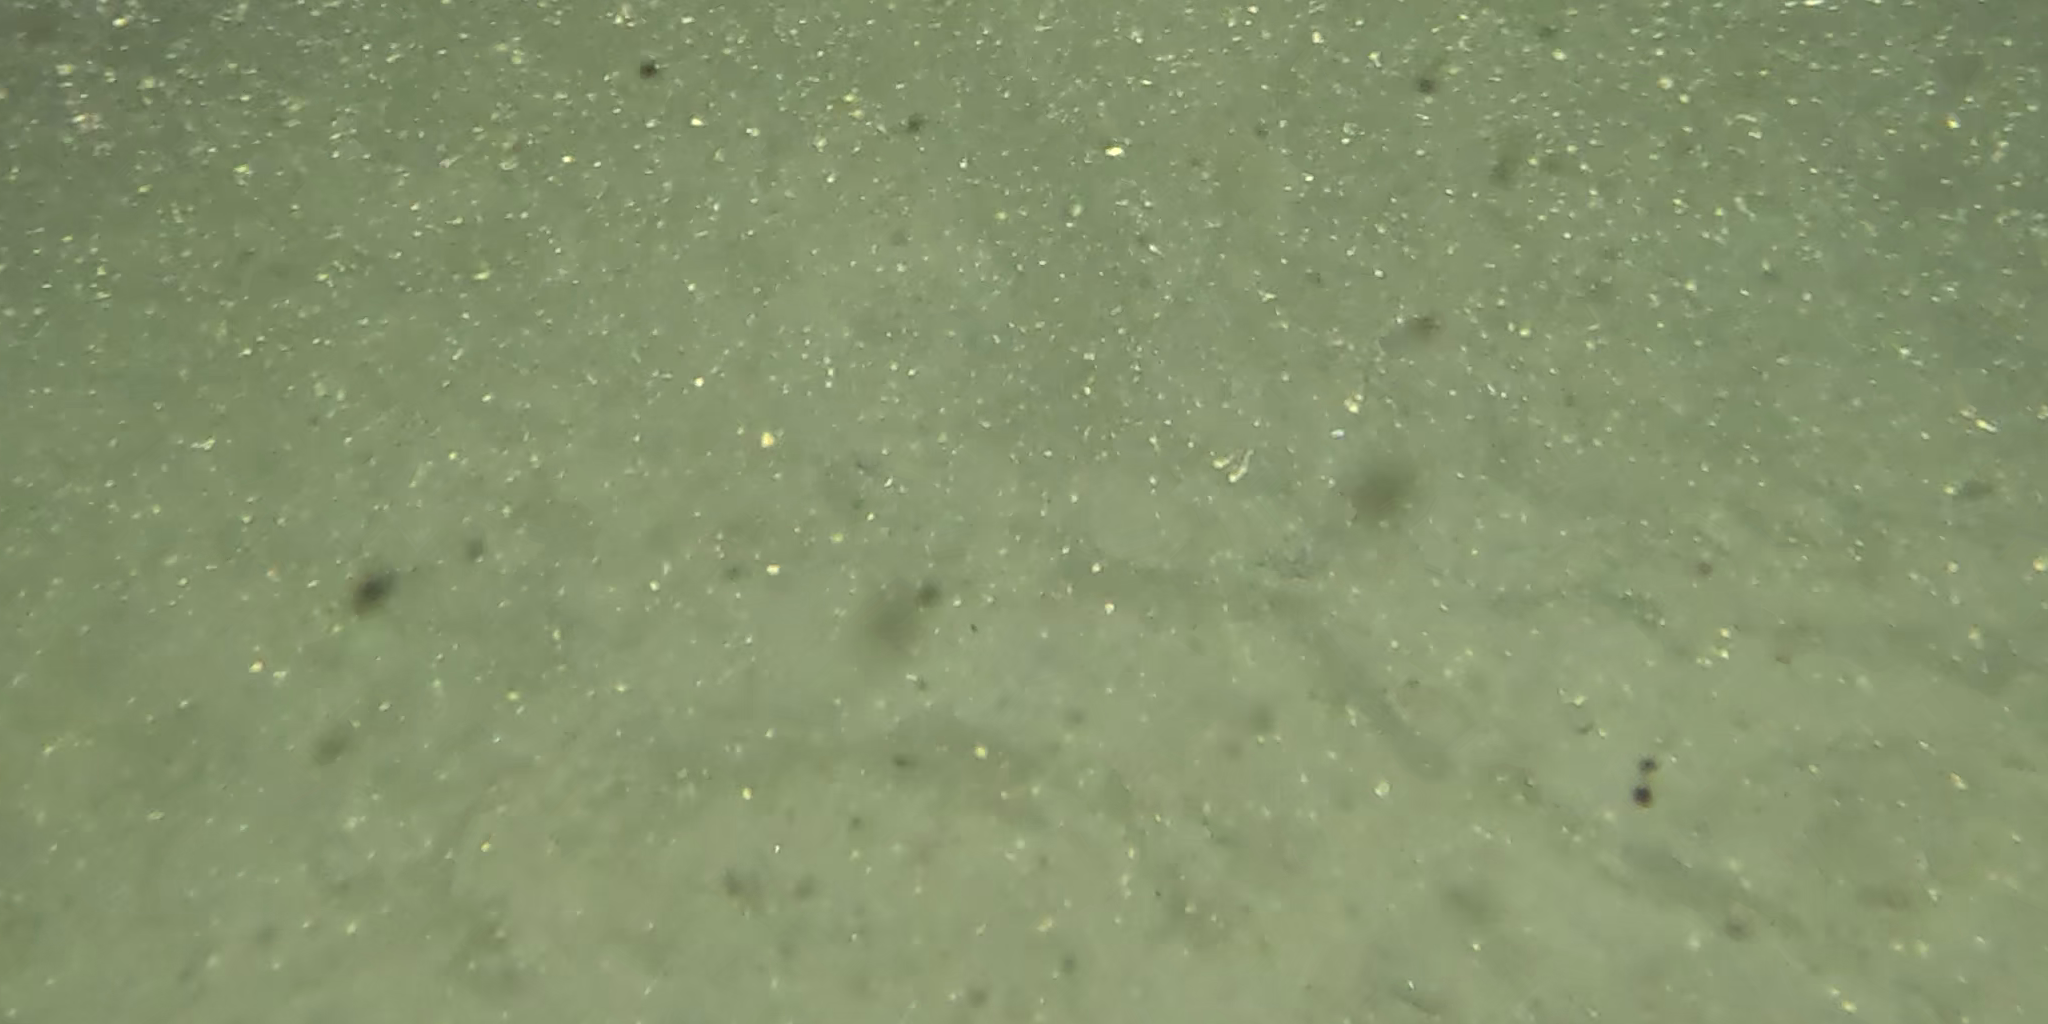
Seabed habitat: sand